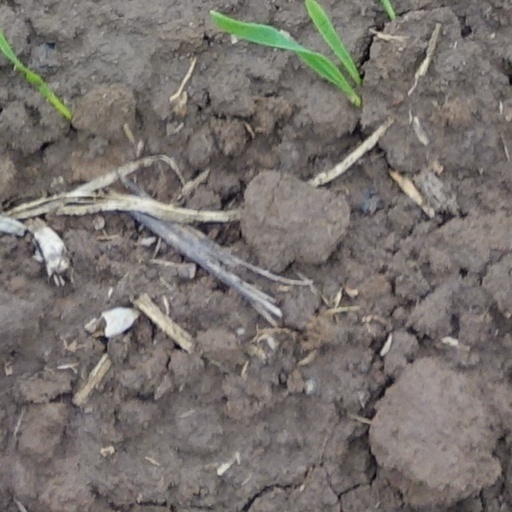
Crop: wheat